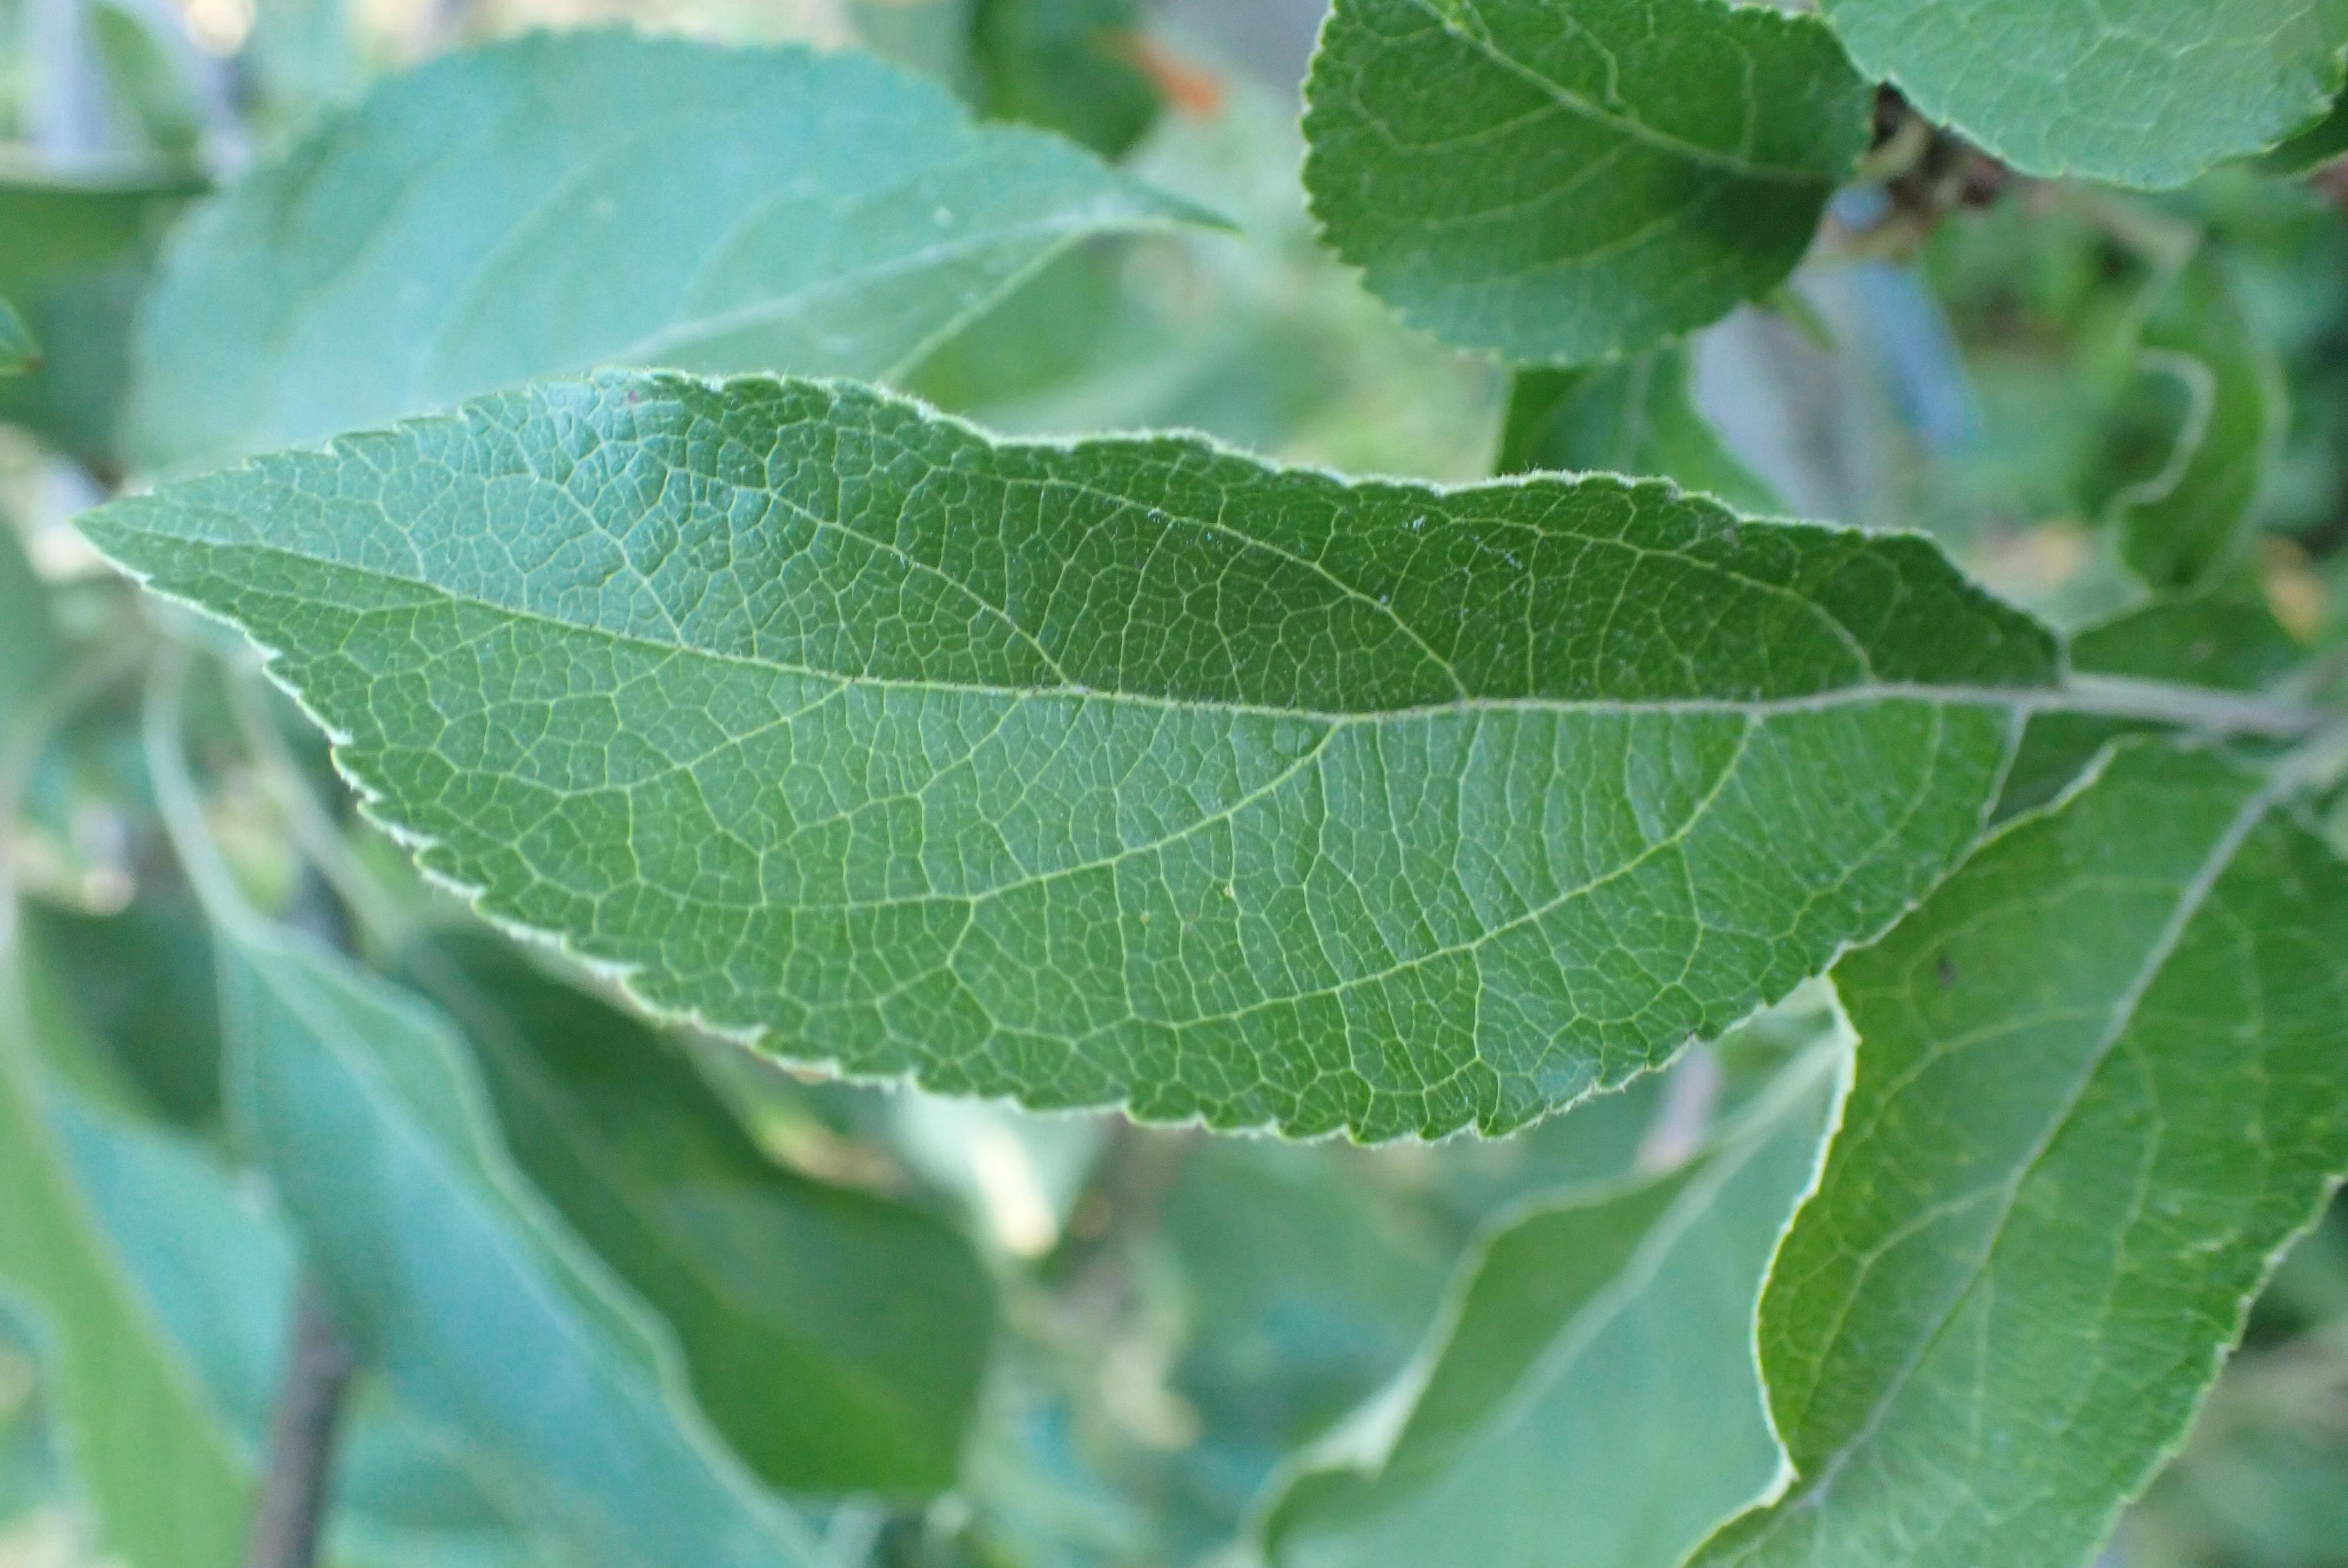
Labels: healthy